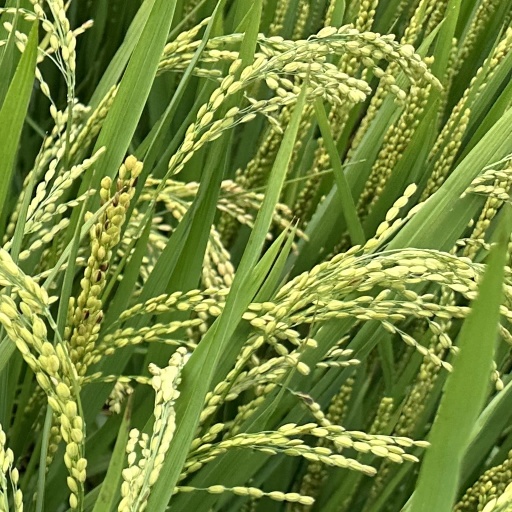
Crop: rice